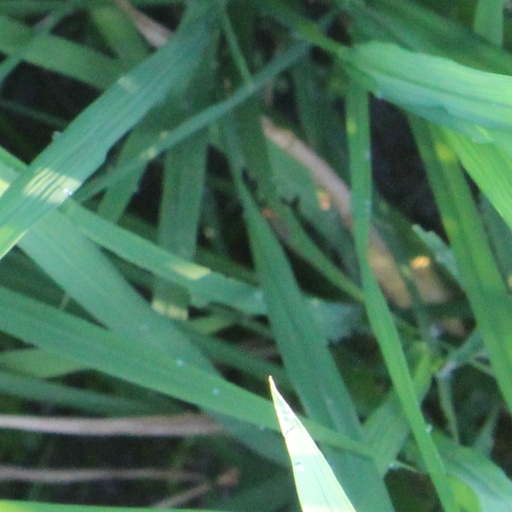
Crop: rice